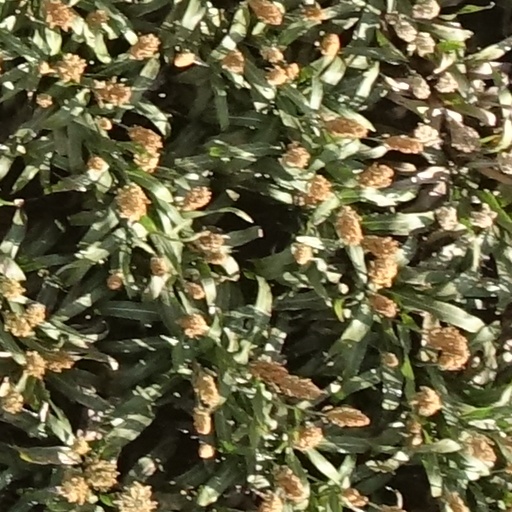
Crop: sorghum